Marko Tomas

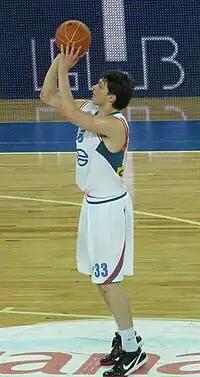
Marko Tomas (2010.)

Tomas won the gold medal with the junior Croatian national basketball team at the European Junior Championship in 2002. He debuted for the senior Croatian national basketball team at the EuroBasket 2005. He later played at the EuroBasket 2007, EuroBasket 2011, EuroBasket 2015 and EuroBasket 2017. He also represented Croatia at the 2008 Olympic Games and the 2010 FIBA World Championship.